Yvonne Pouzin

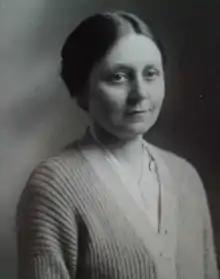
Yvonne Pouzin circa 1923

Yvonne Pouzin (28 April 1884 – 15 April 1947) was a female doctor and French phthisiatrist. She is known for having been the first female in France. In 1923 she married the writer Joseph Malègue whose career she actively supported.